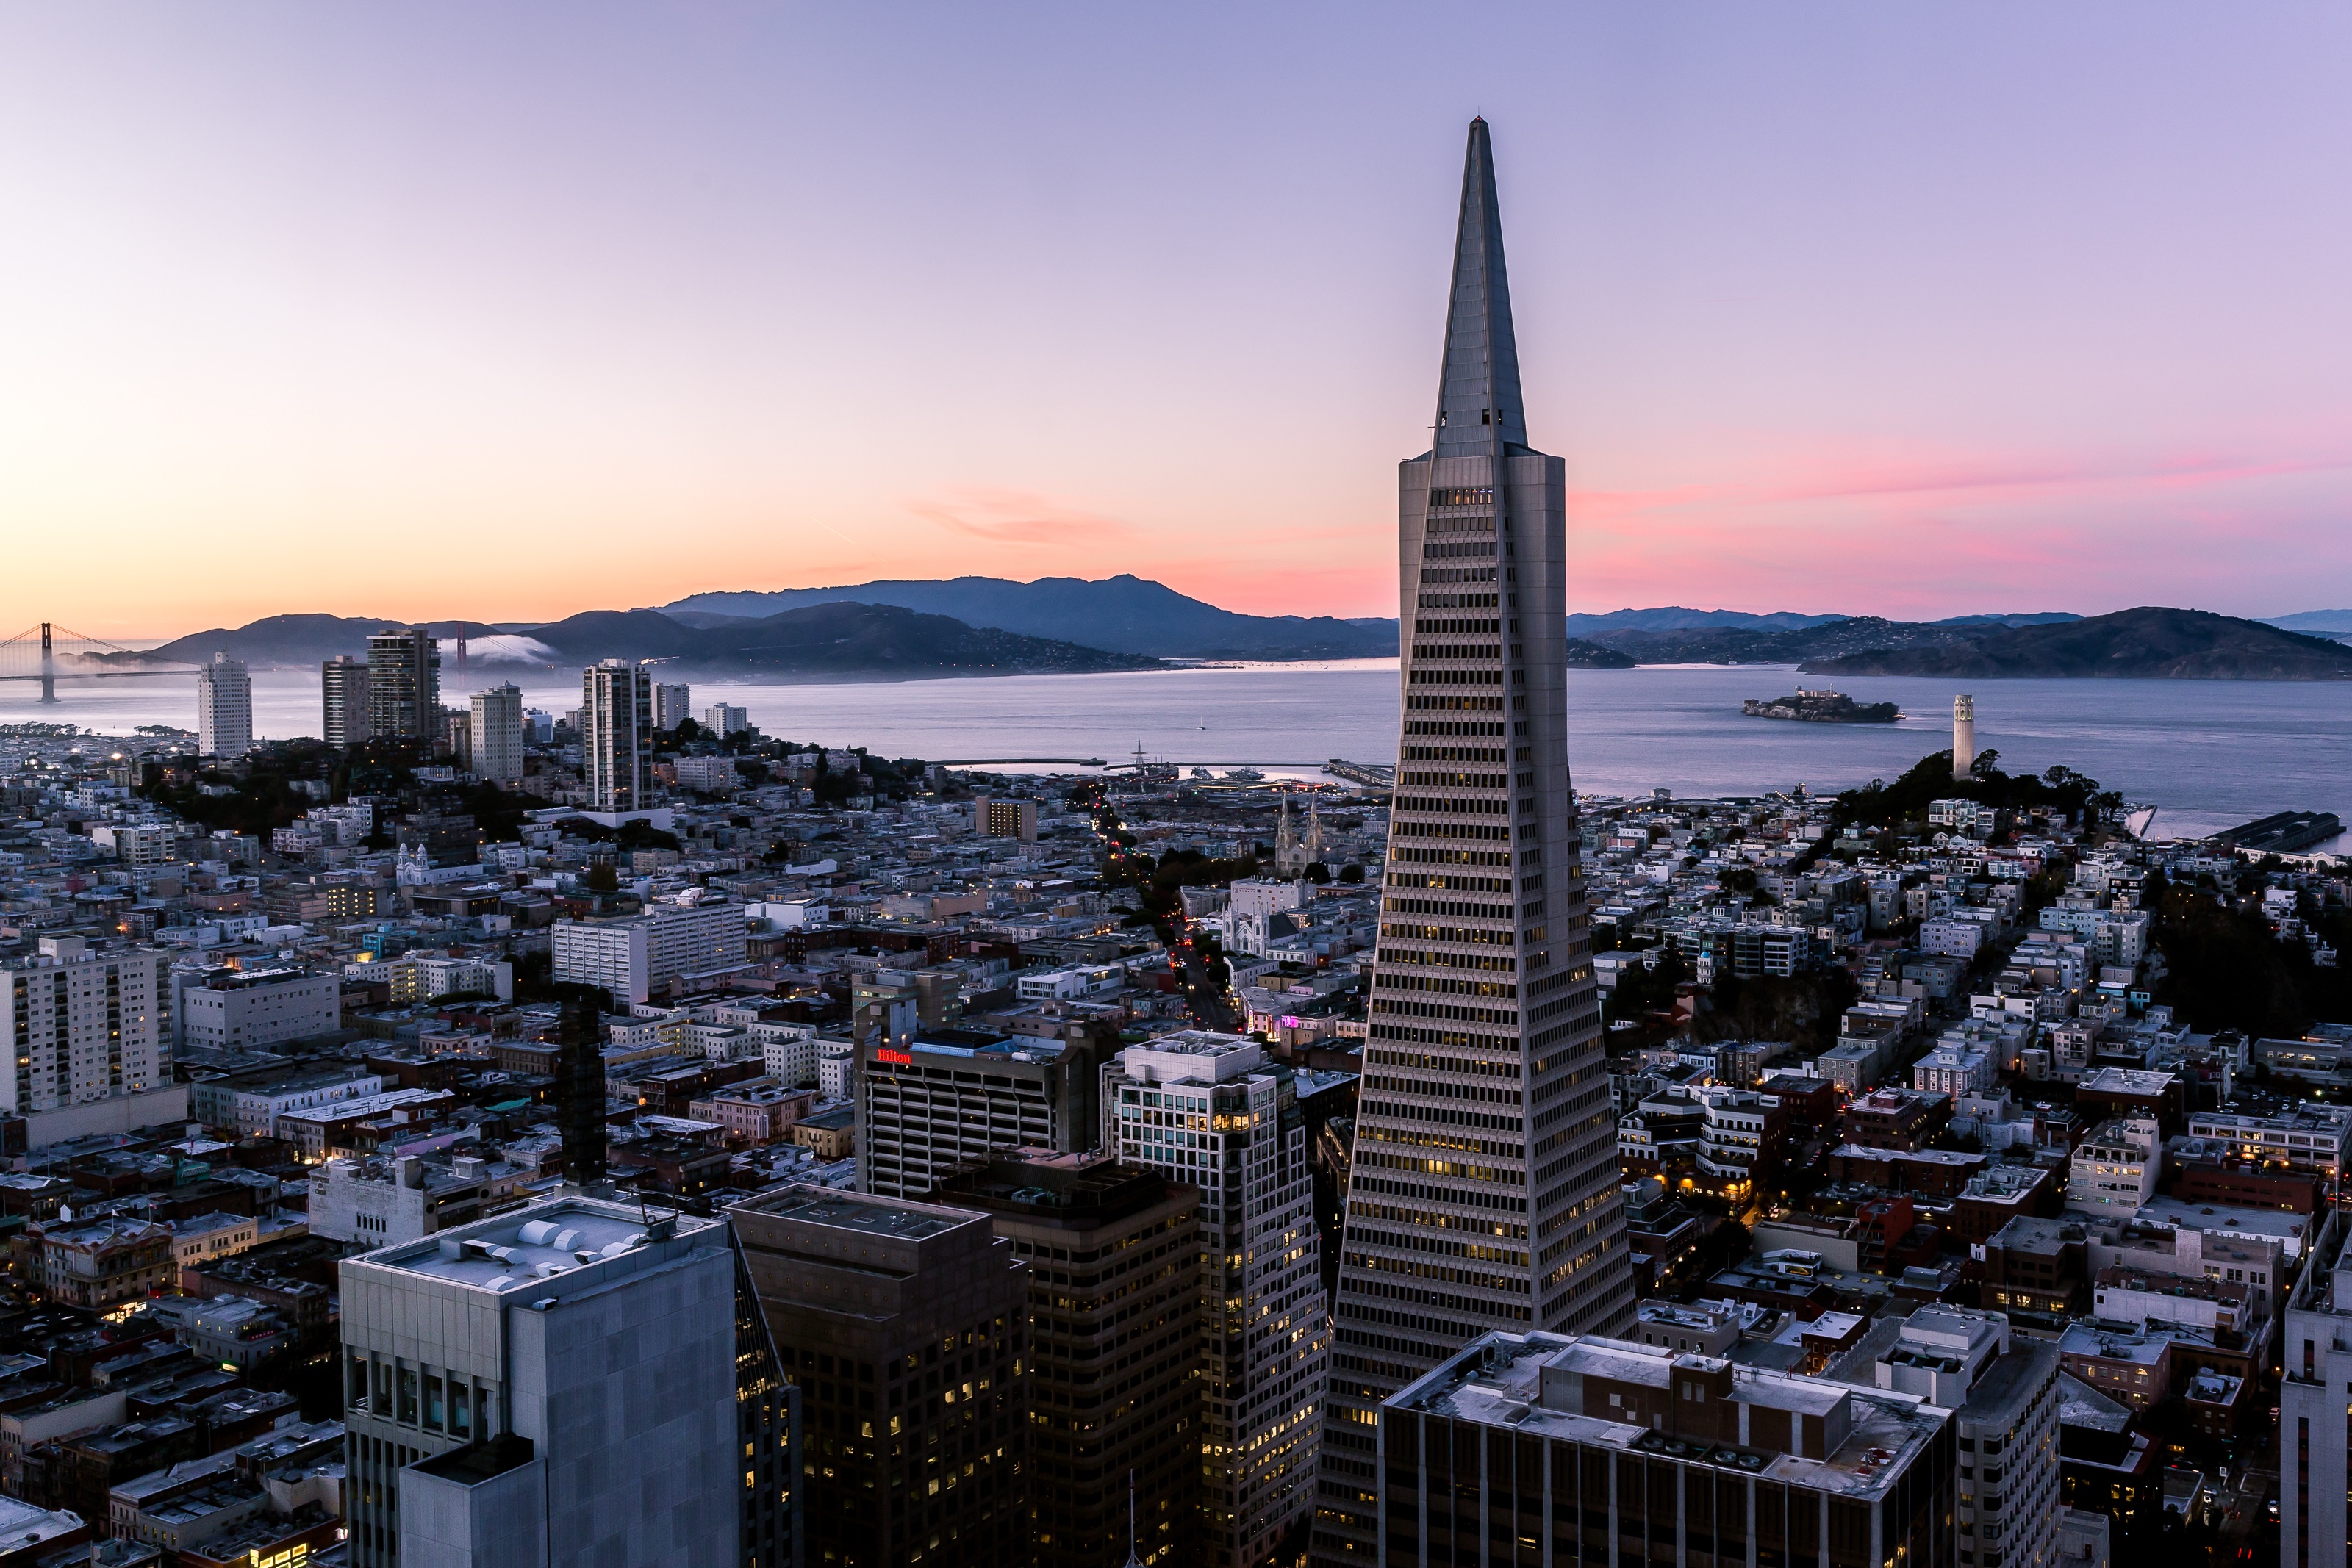
horizon, sunset, skyline, night, city, skyscraper, cityscape, downtown, dusk, evening, tower, landmark, tower block, spire, metropolis, aerial photography, urban area, human settlement, atmosphere of earth, metropolitan area